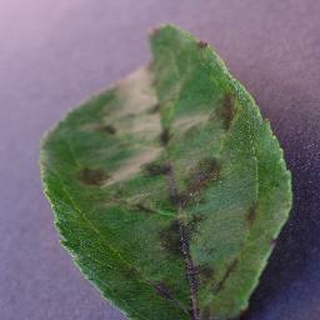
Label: apple_apple_scab